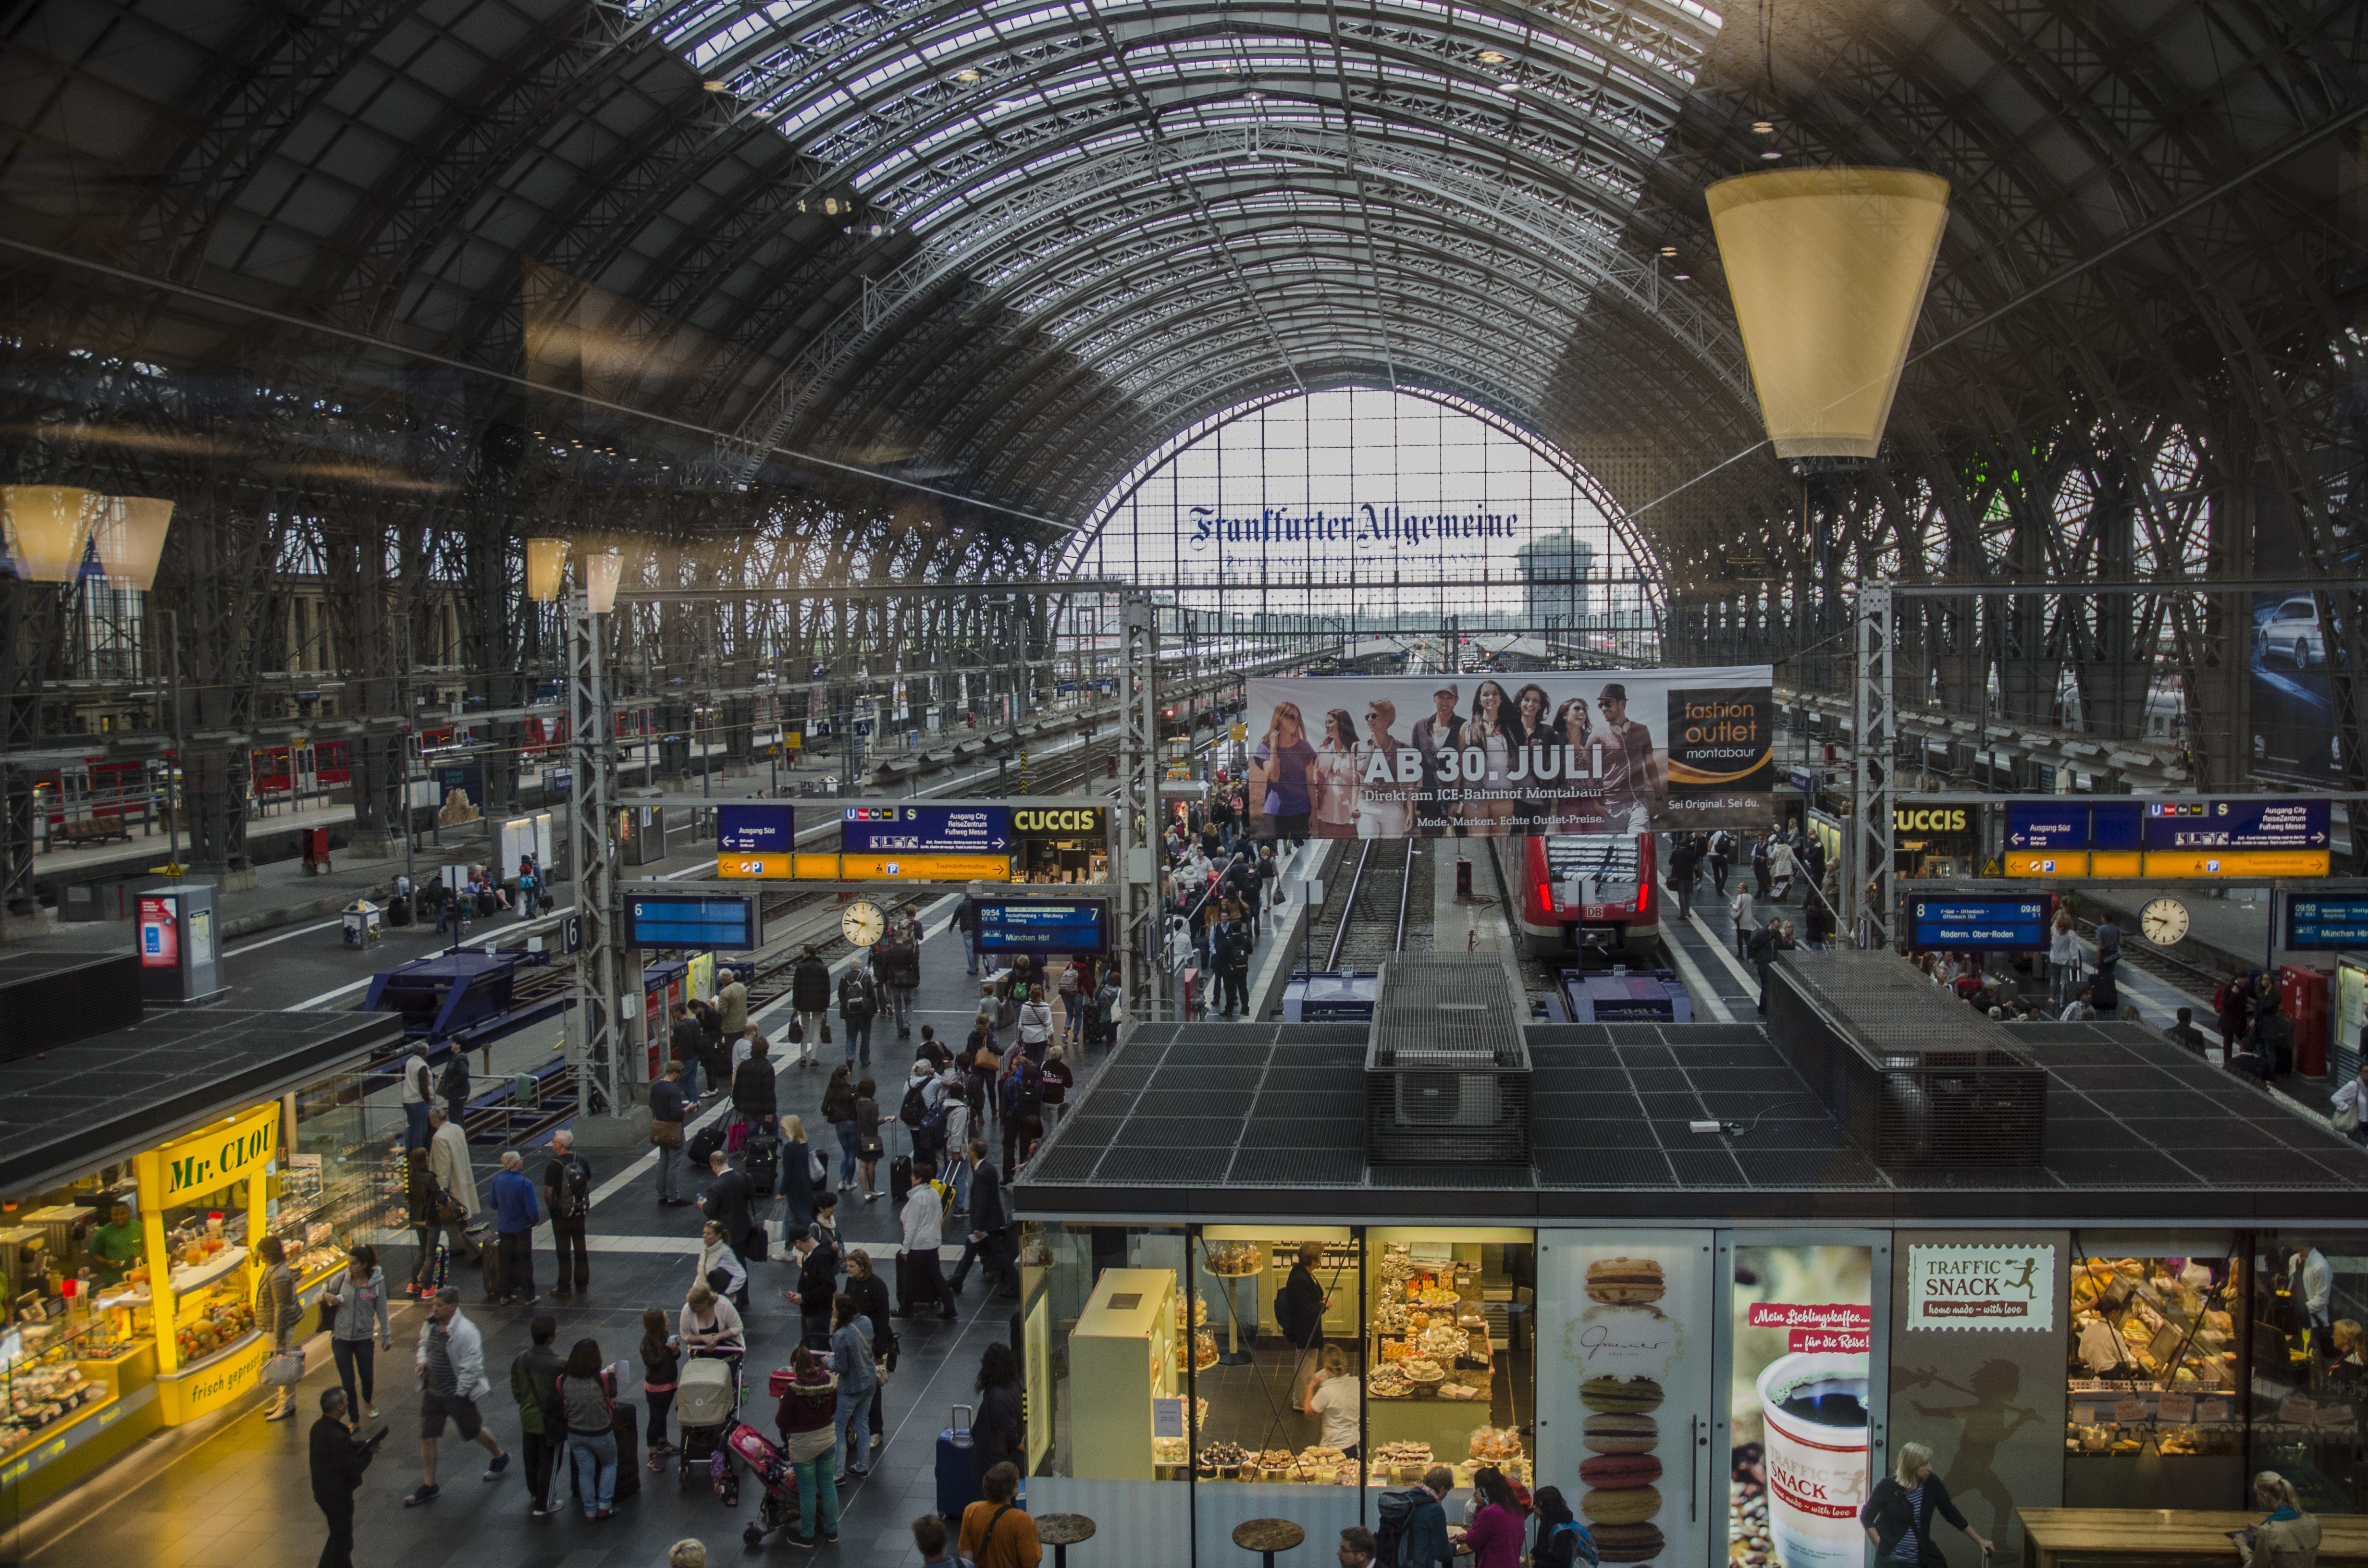
building, airport, transport, train station, platform, public transport, infrastructure, railway station, retail, db, public means of transport, deutsche bahn, frankfurt main, shopping mall, the train